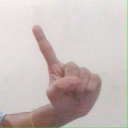
अक्षर: ए